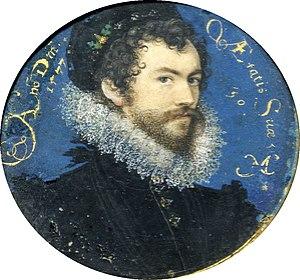
Nicholas Hilliard est un orfèvre et un enlumineur anglais plus connu comme portraitiste en miniatures à la cour d'Élisabeth Iʳᵉ d'Angleterre et de Jacques Iᵉʳ d'Angleterre. Il est réputé pour ses petites miniatures ovales bien qu'il ait parfois utilisé des formats plus importants, jusqu'à 25 centimètres. Pendant quarante-cinq ans, il a connu un indéniable succès artistique mais des problèmes financiers continus.
The Hilliard Ensemble est un quatuor vocal britannique spécialisé dans l'interprétation de la musique ancienne et contemporaine fondé en 1973 par Paul Hillier, Paul Elliott, et David James. Le nom du quatuor est un hommage à Nicholas Hilliard, un peintre miniaturiste de l'époque élisabéthaine.